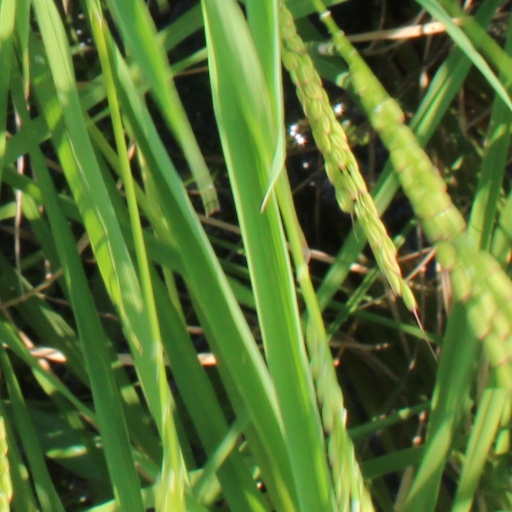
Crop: rice